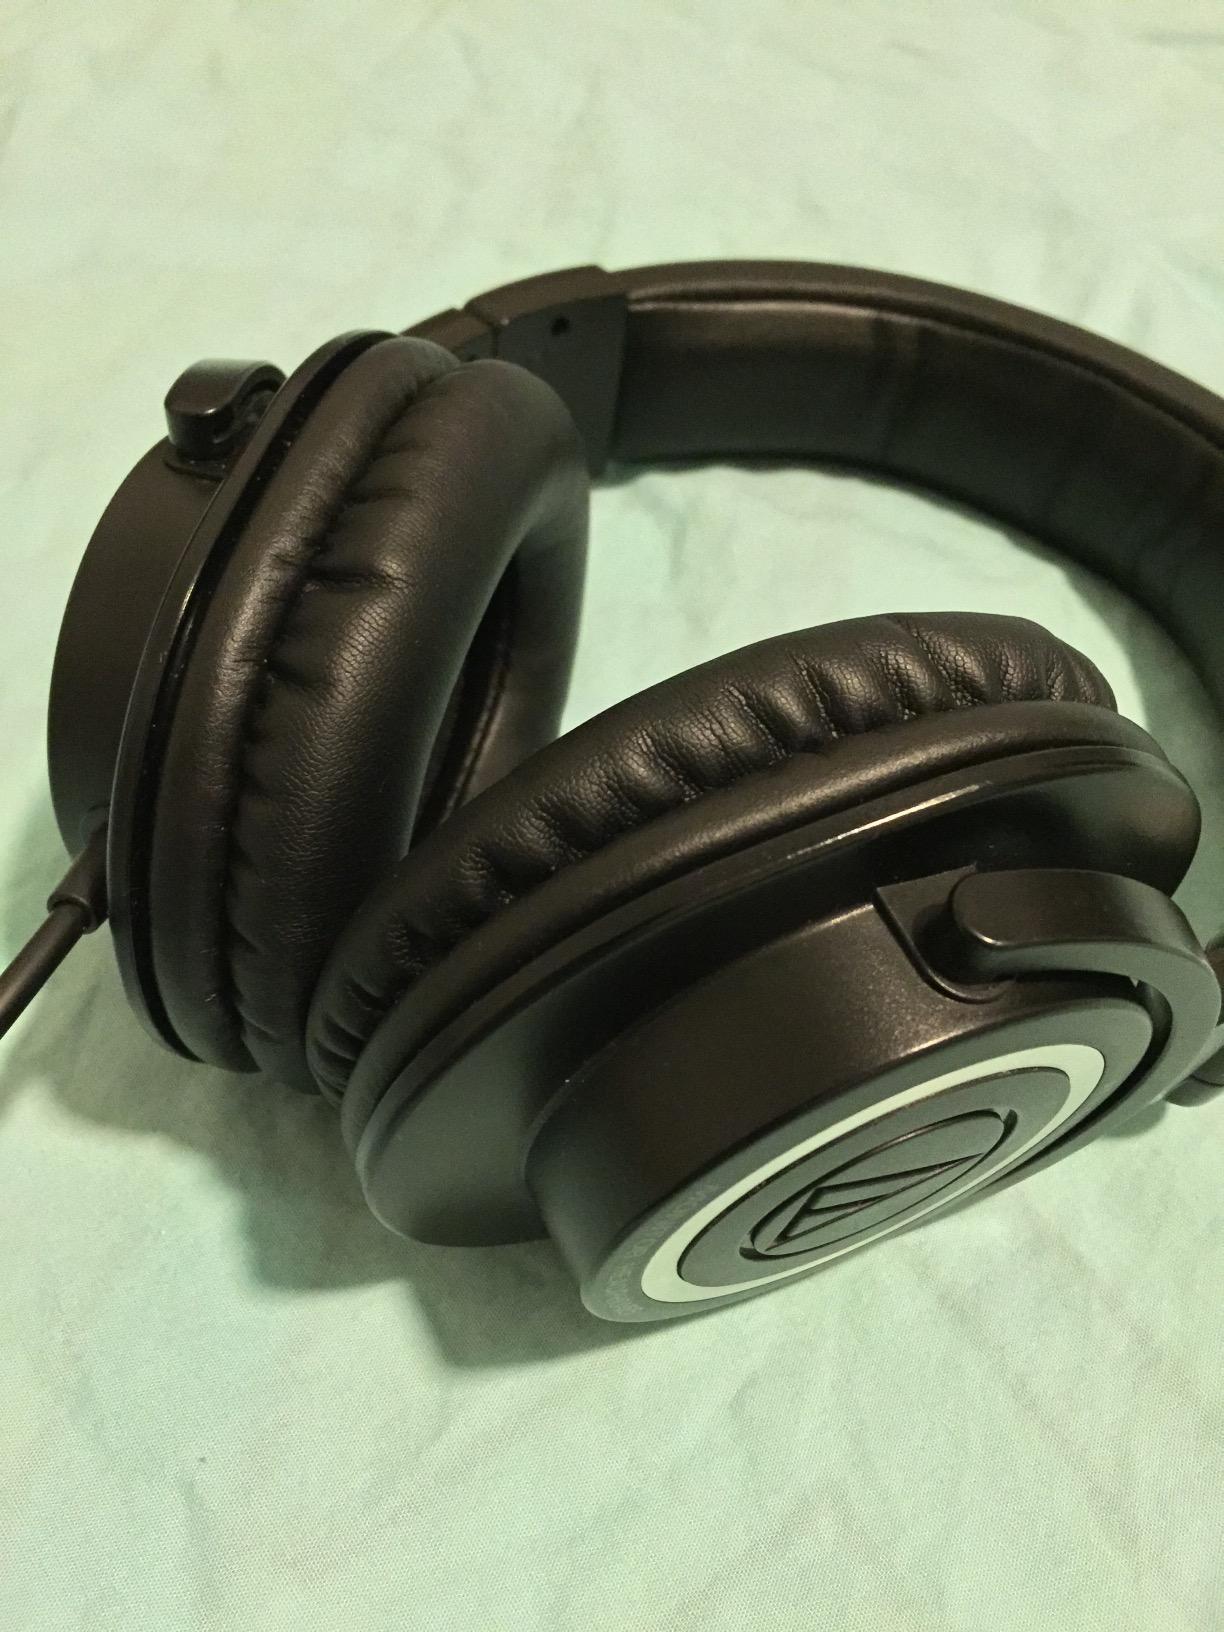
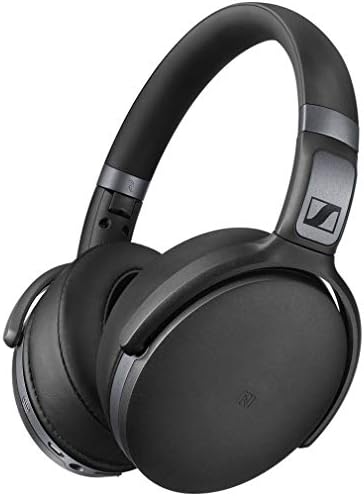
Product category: headphones
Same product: no